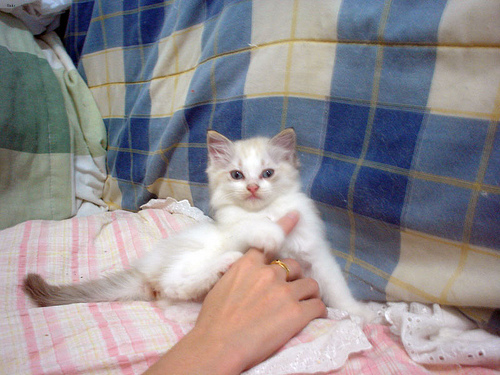
Animal: cat
Breed: Ragdoll